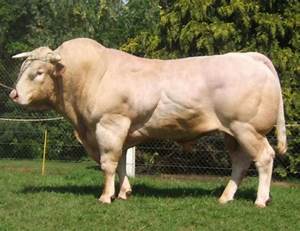
Label: cow